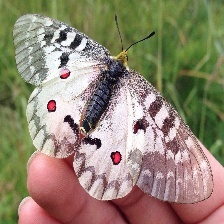
Species: CLODIUS PARNASSIAN